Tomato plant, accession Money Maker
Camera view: vertical (180 deg); turntable rotation: 30 degrees
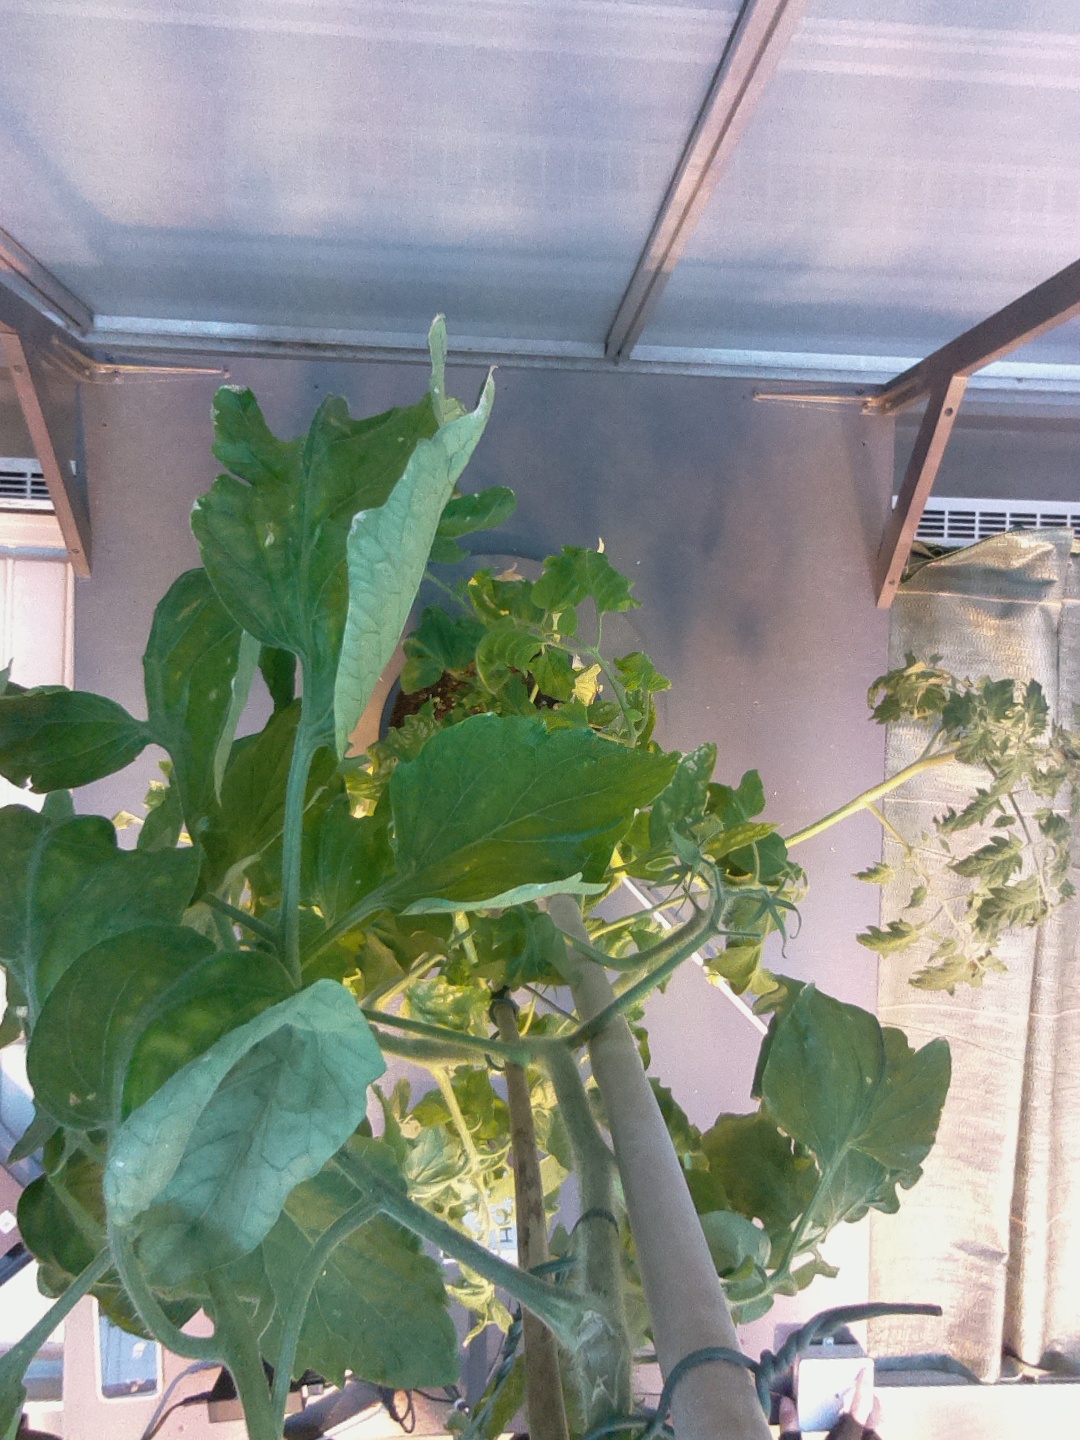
BBCH growth stage 74: 40%-50% of final fruit size